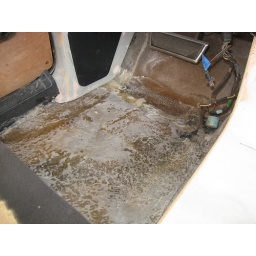
Fiber glassed floor to smooth out and hide floor heater duct in center of car